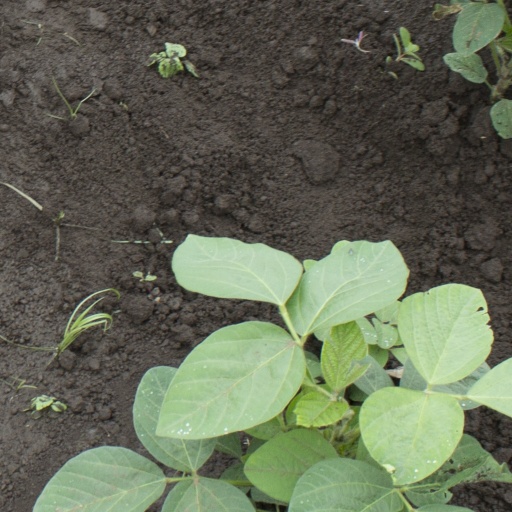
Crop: soybean